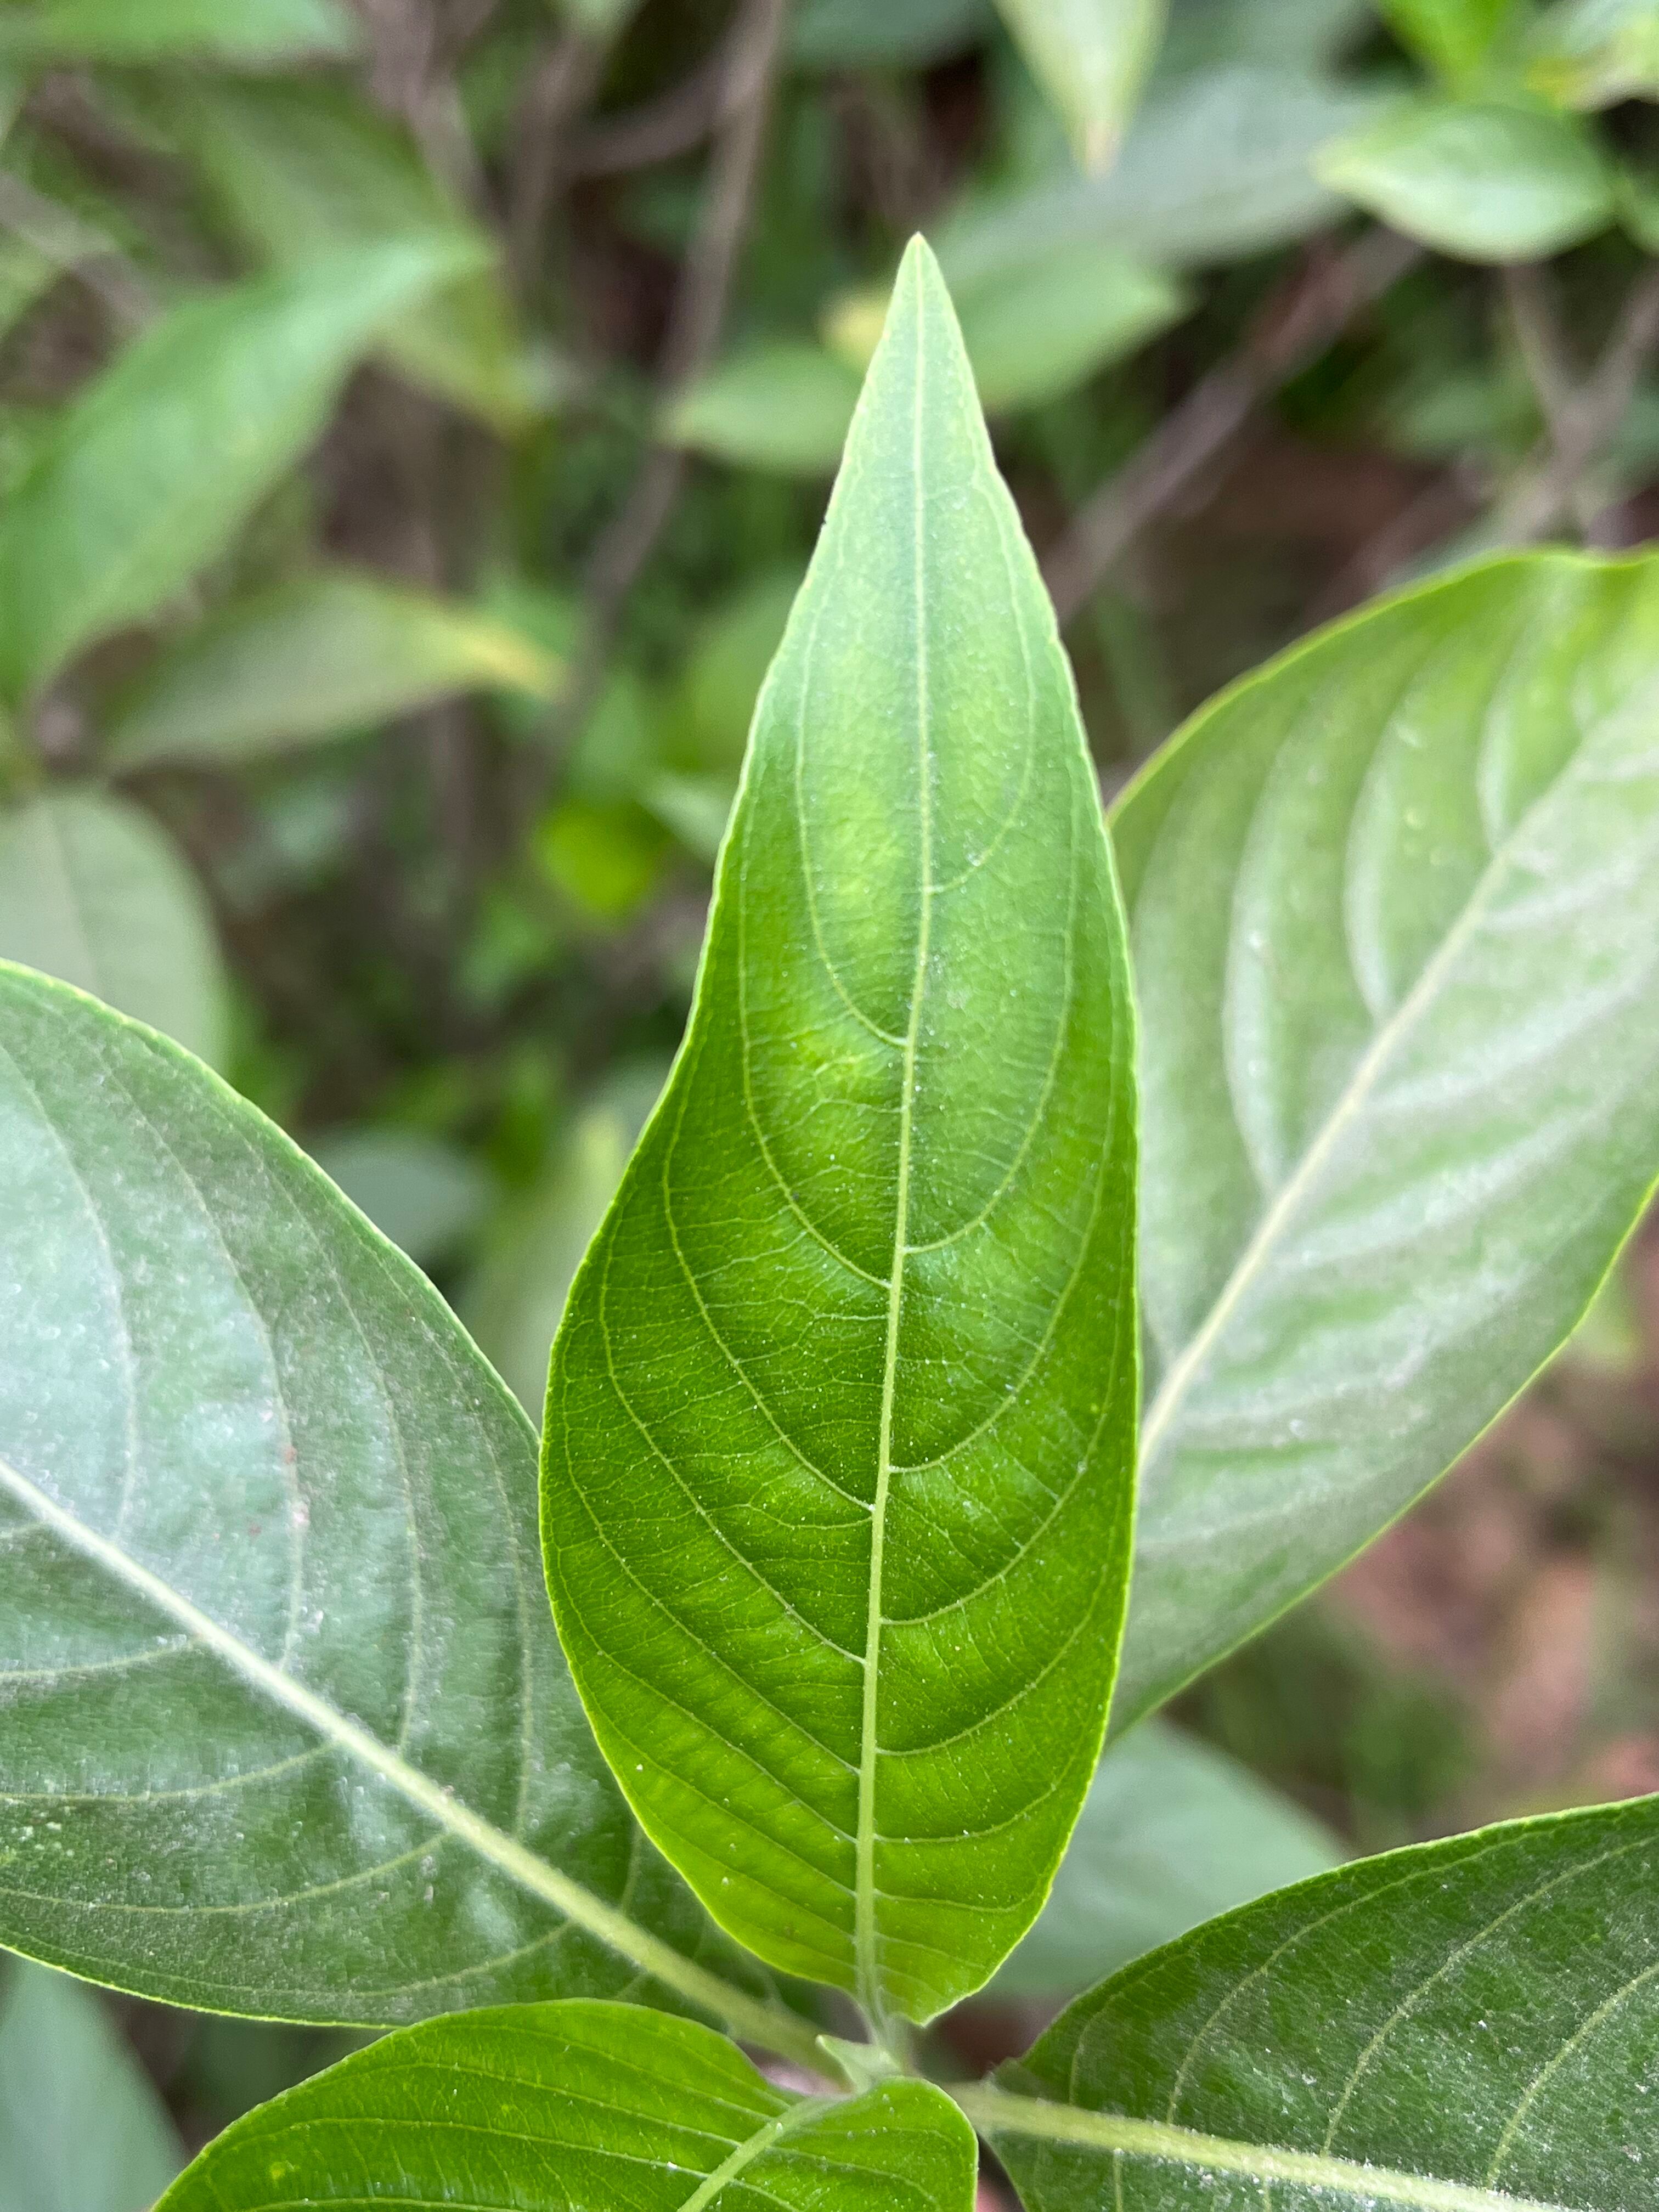
Plant species: justicia-adhatoda